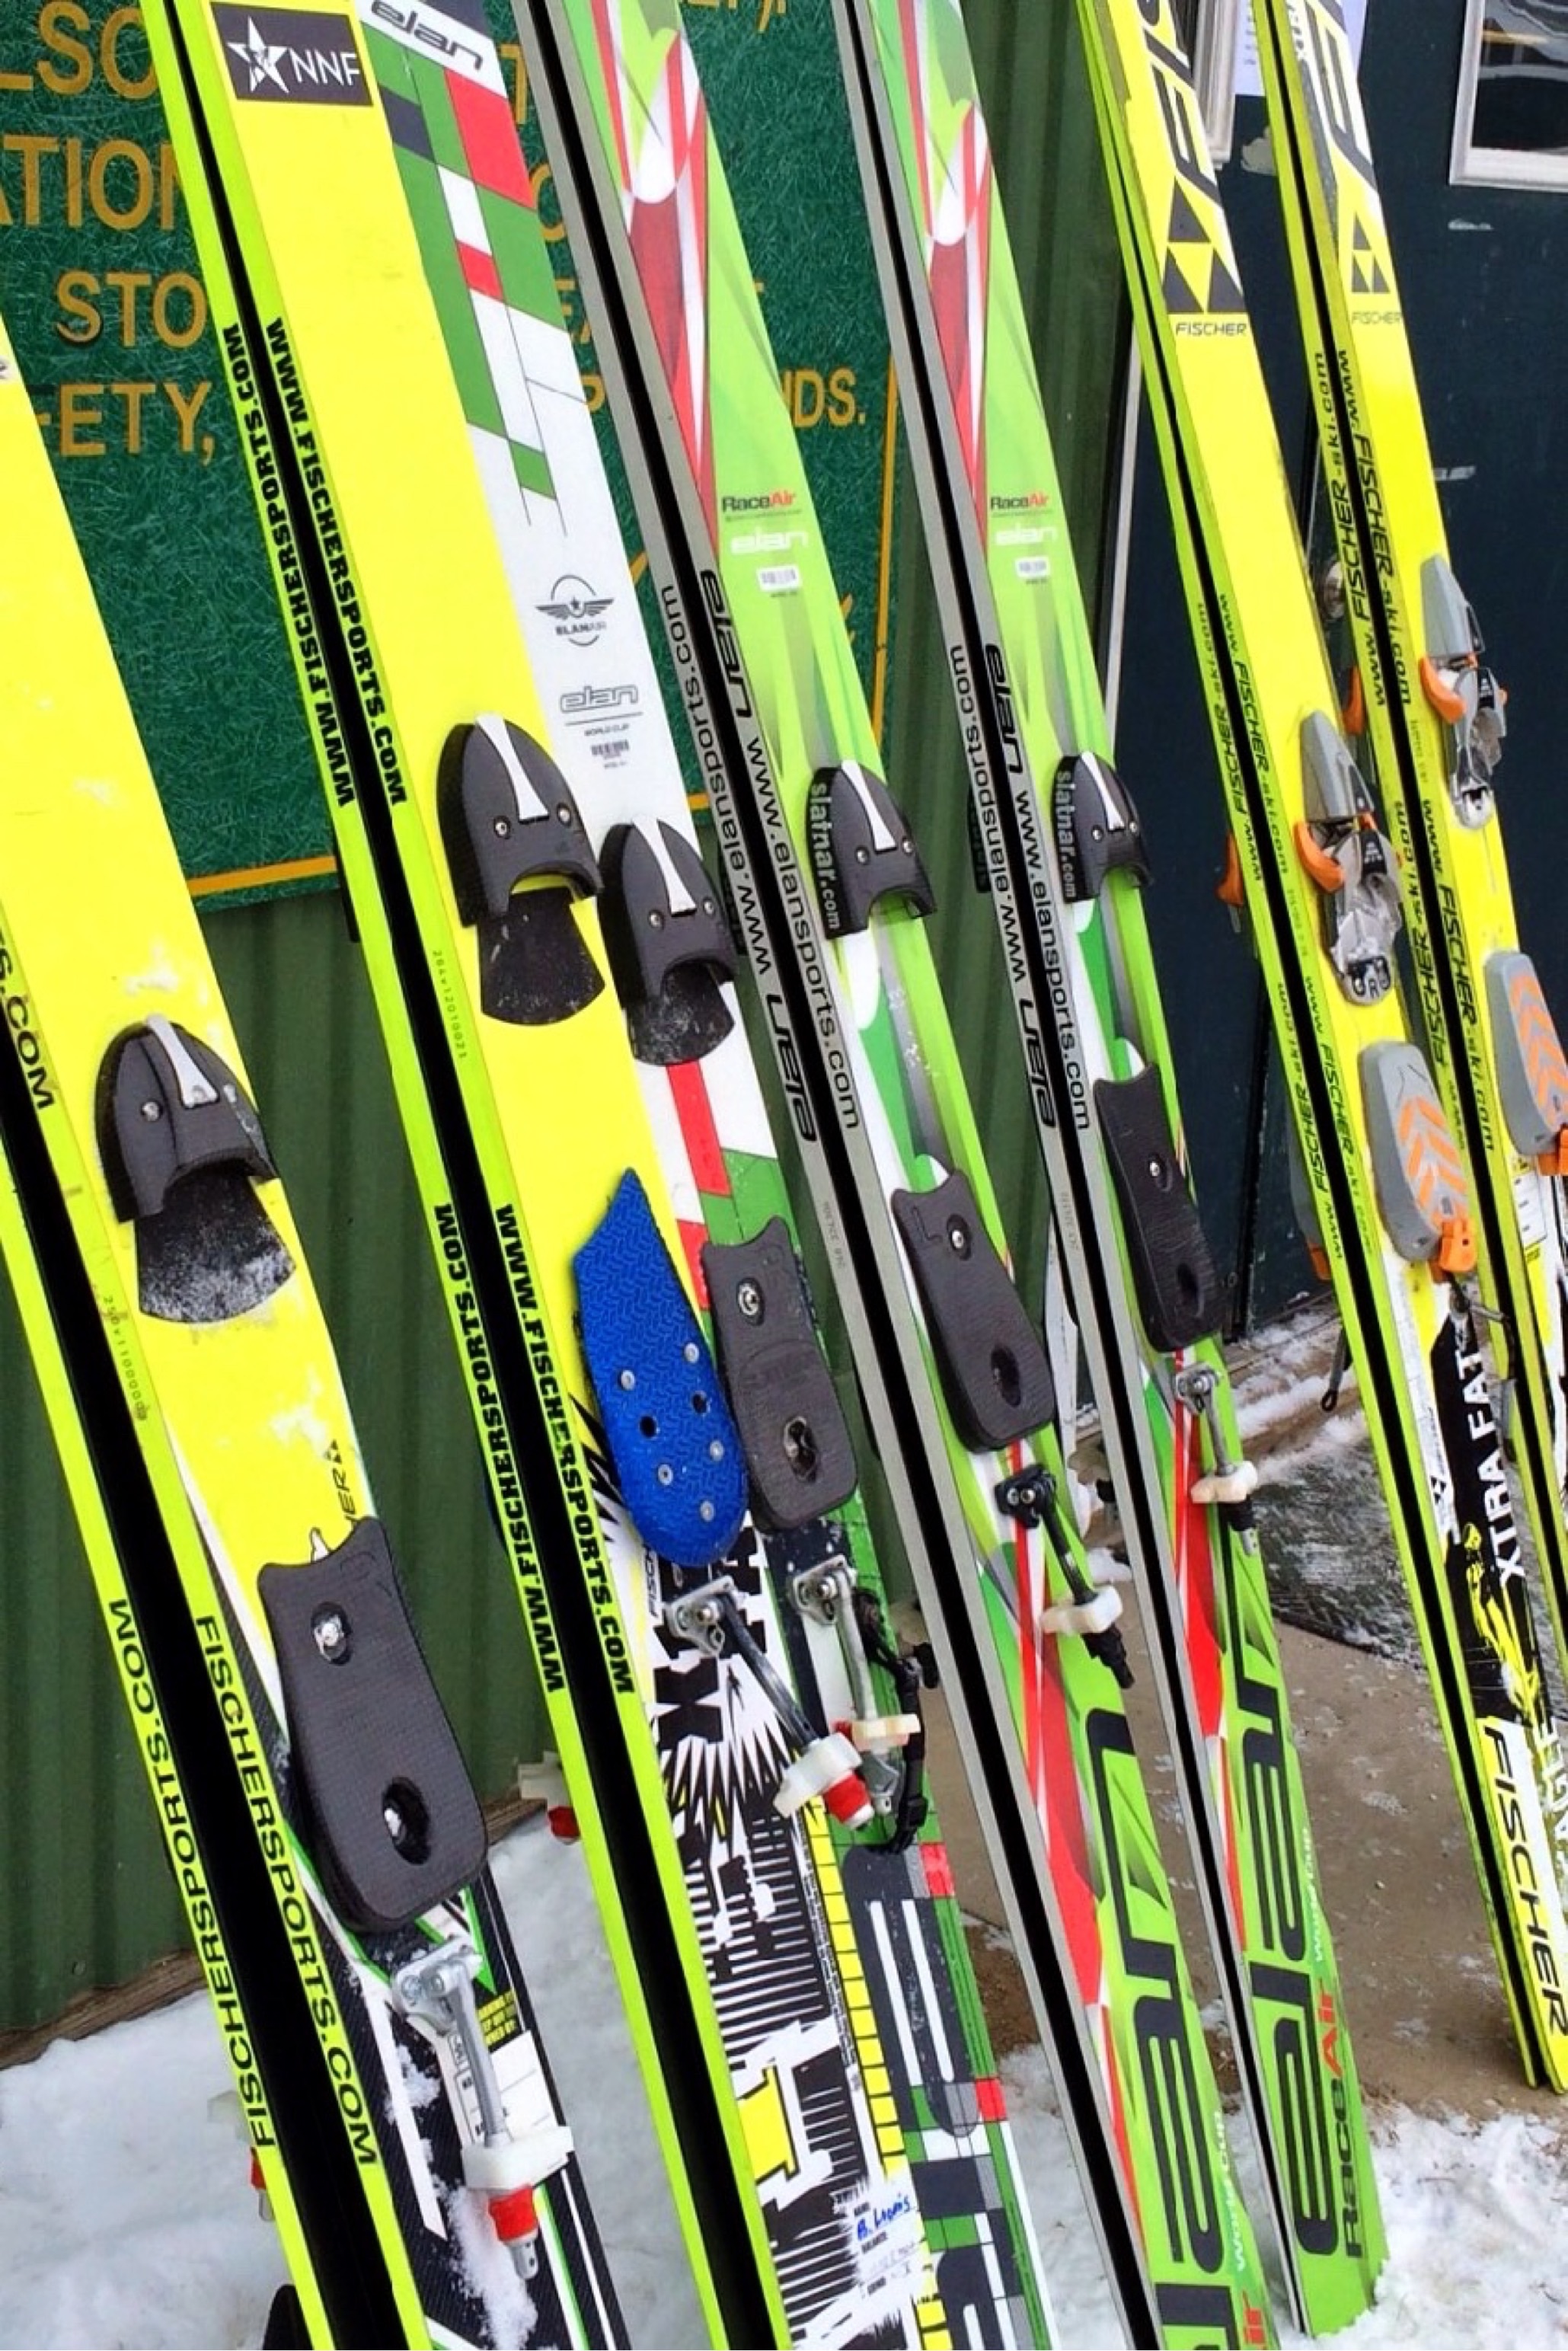
mountain, snow, winter, sport, jump, jumping, extreme, snowboard, sports equipment, ski, skier, ski equipment, cue stick